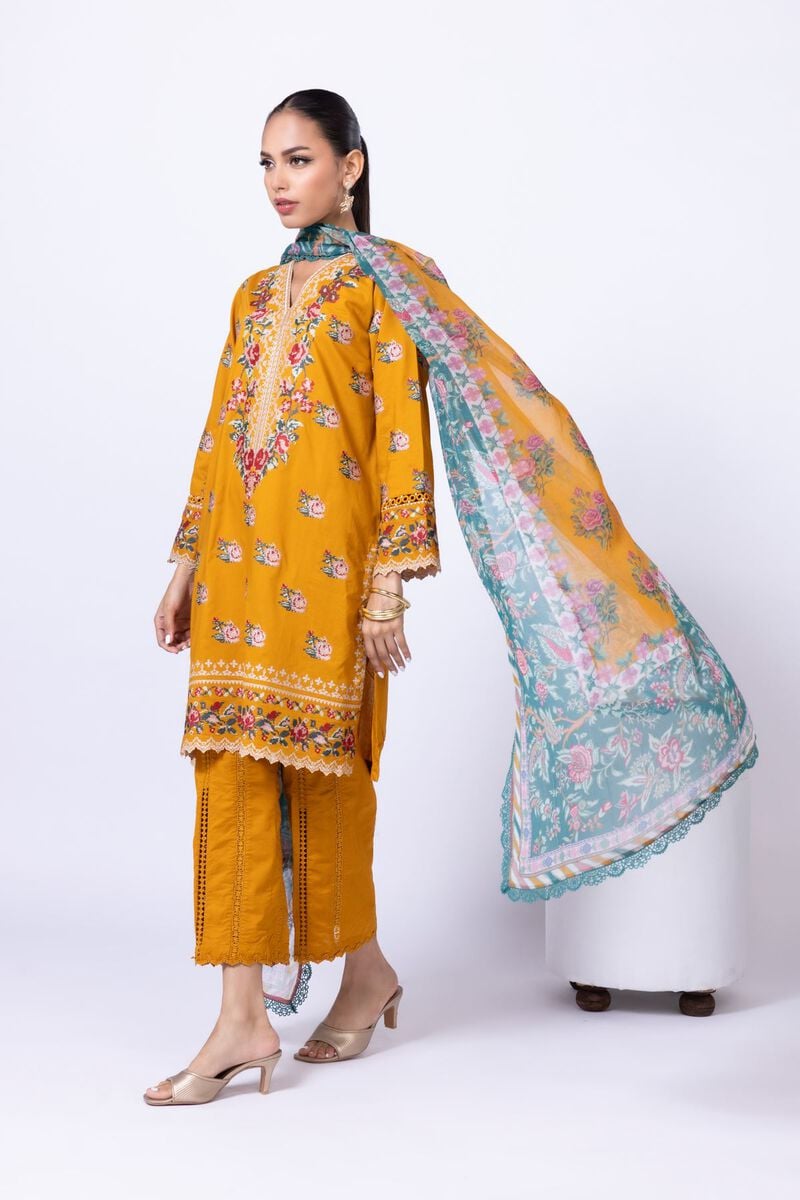
mustard multi embroidered salwar suit